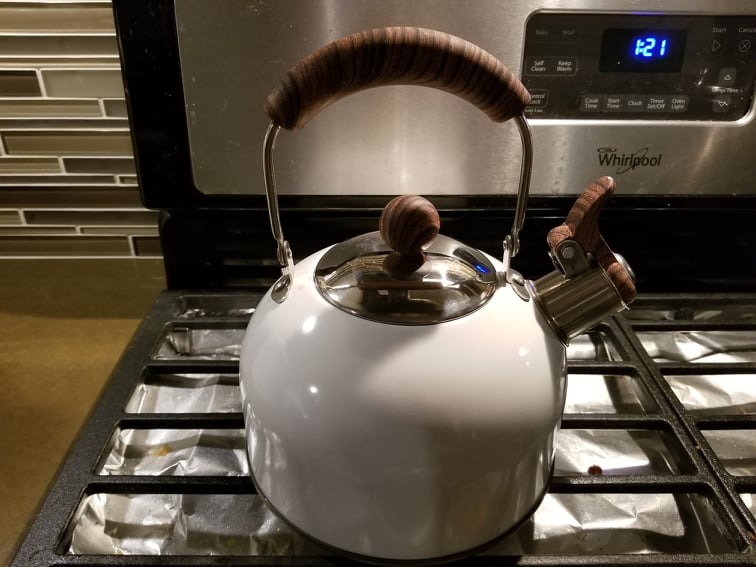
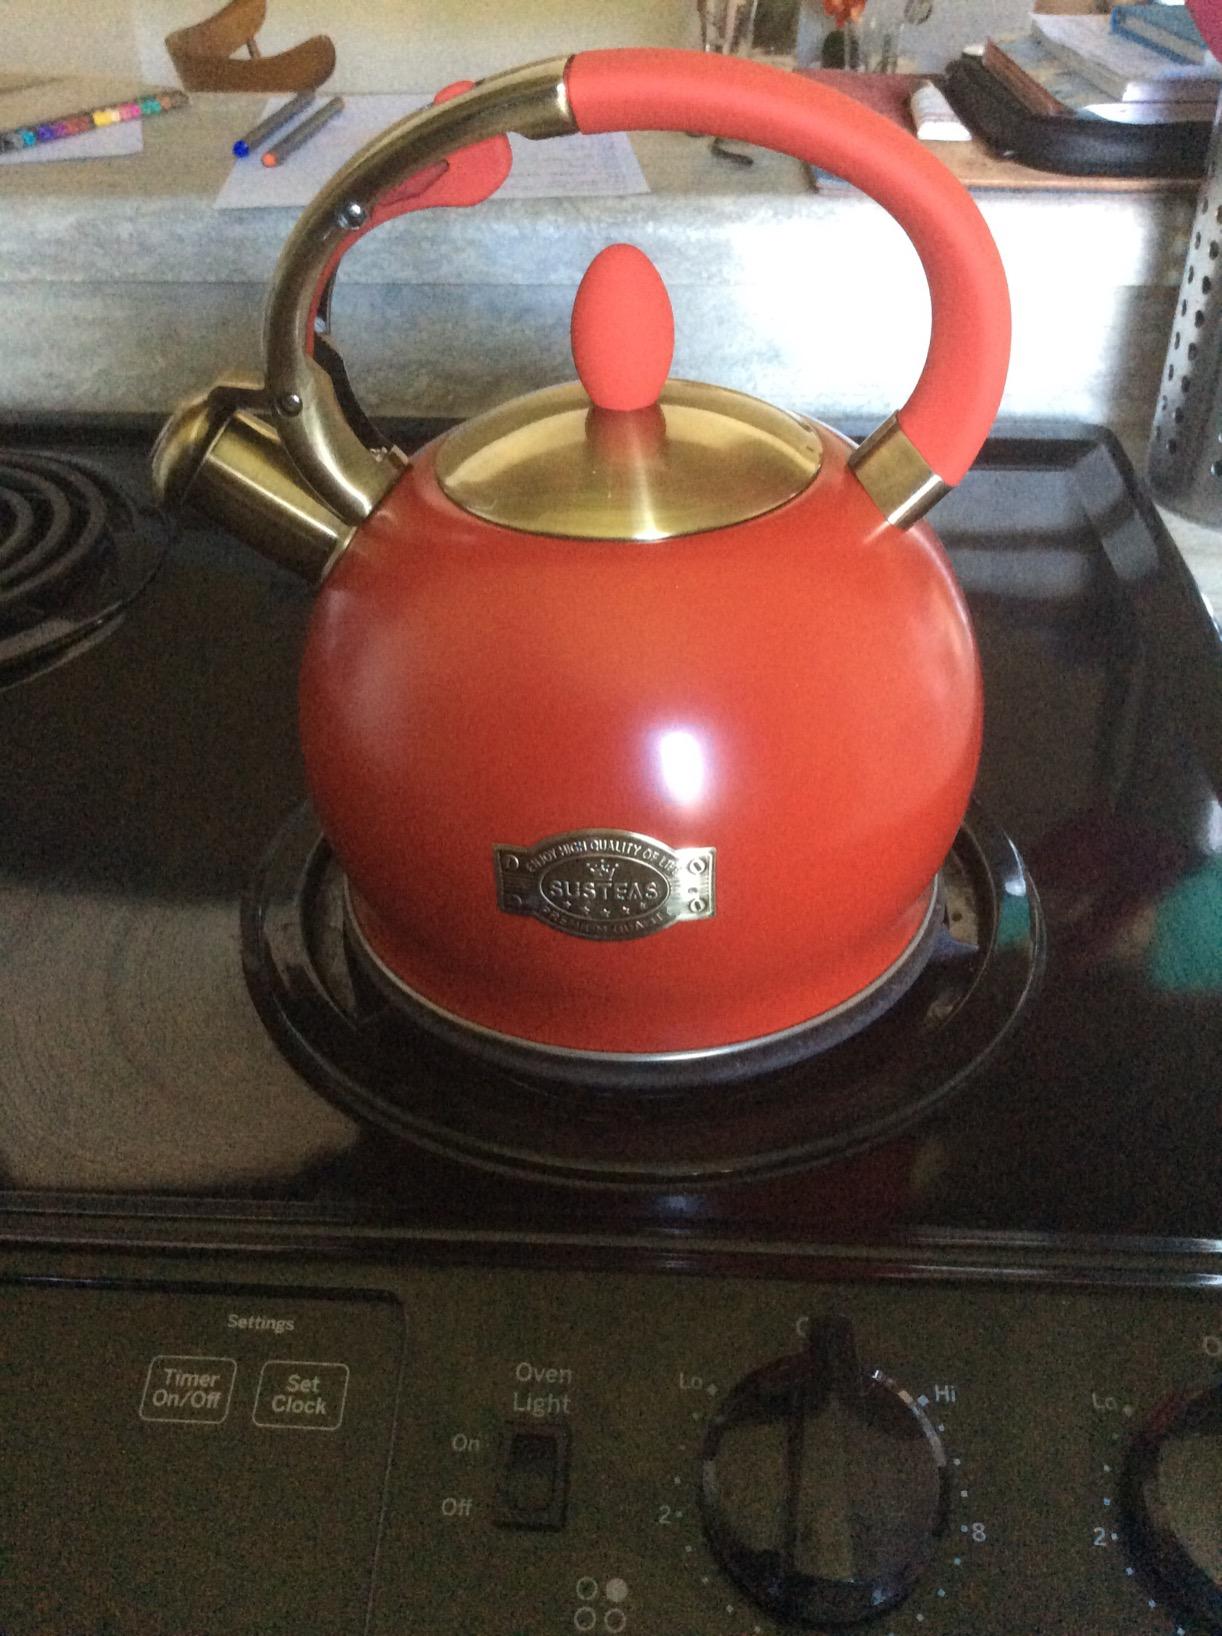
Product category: items_kettle
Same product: no